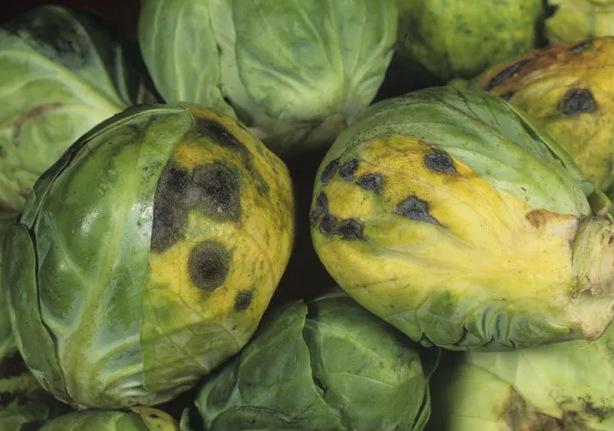
Plant: Cabbage
Disease: cabbage alternaria leaf spot